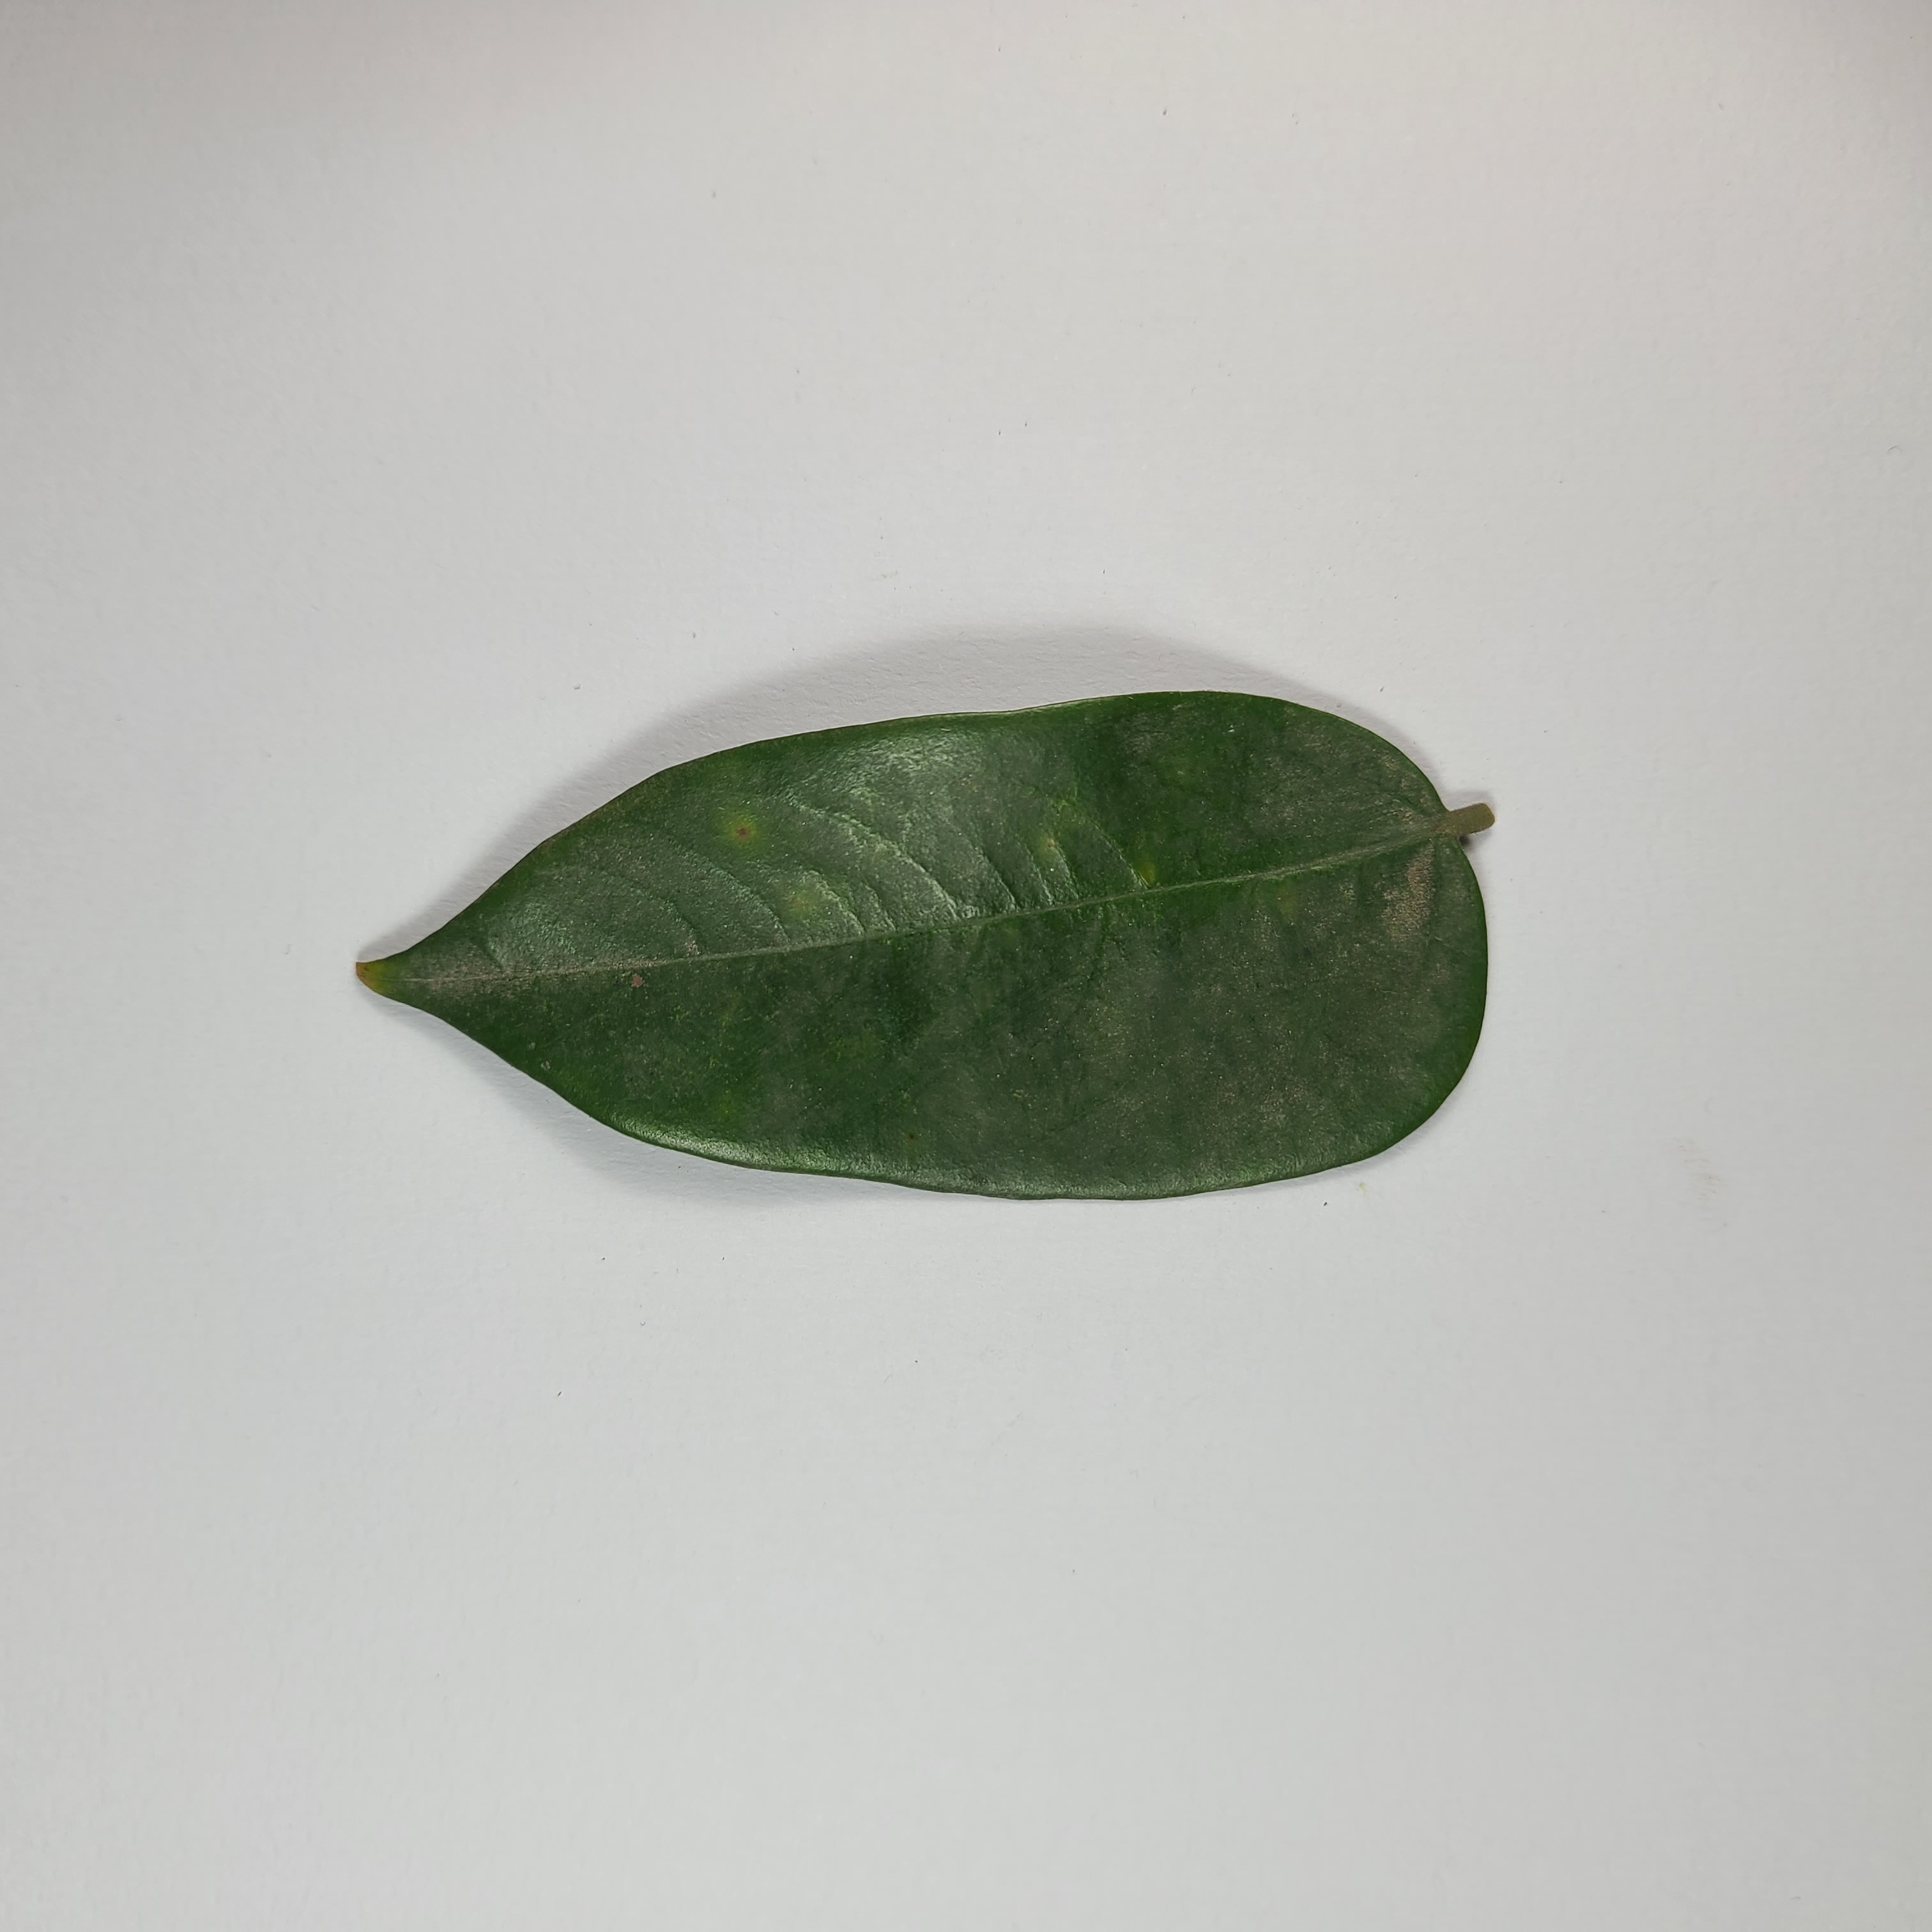
Label: Healthy Leaves